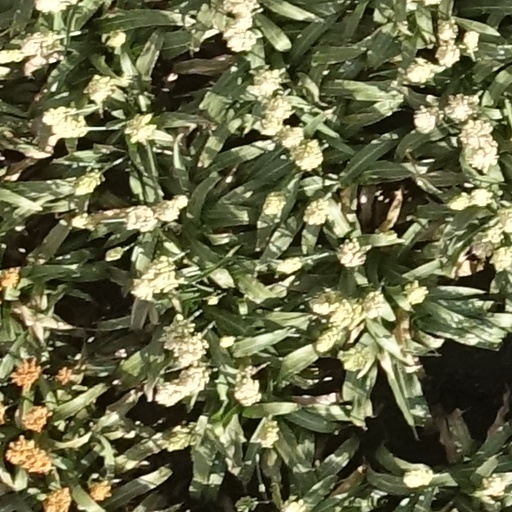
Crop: sorghum